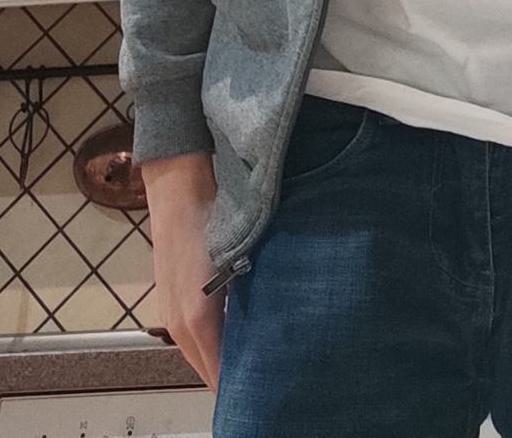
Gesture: no_gesture